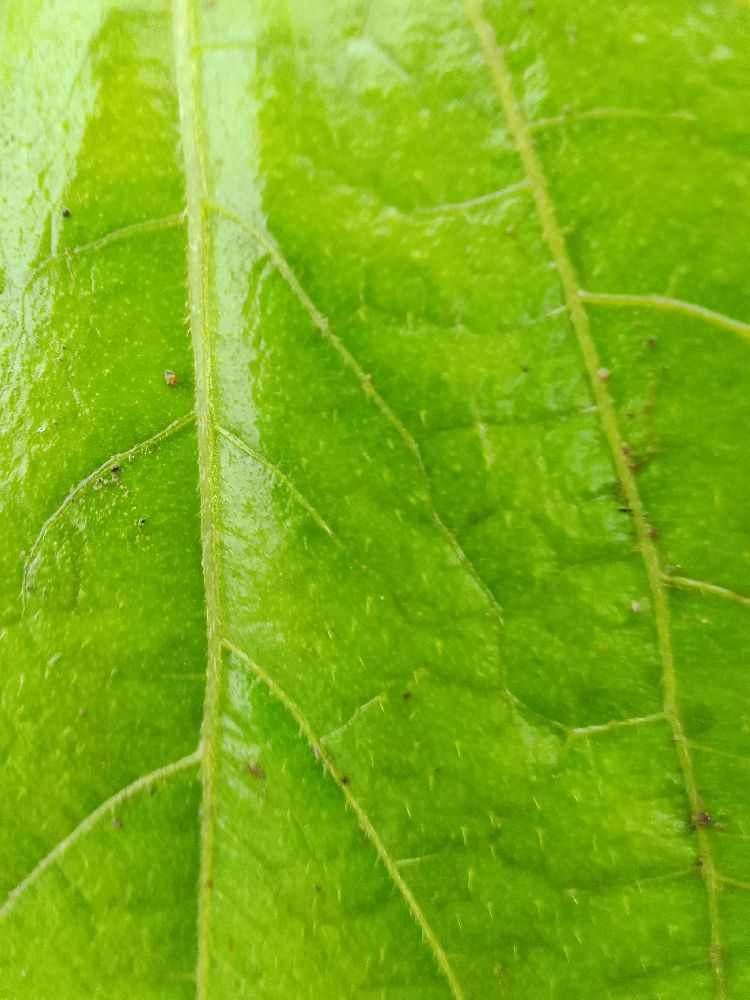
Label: healthy